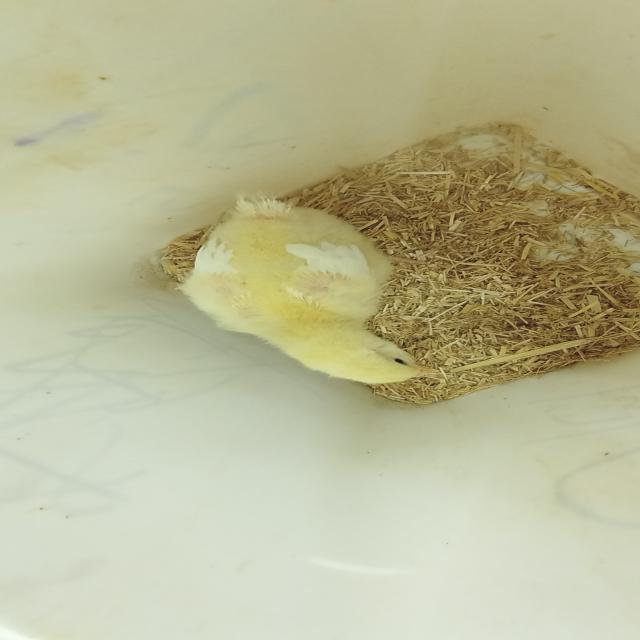
Weight: 195 g